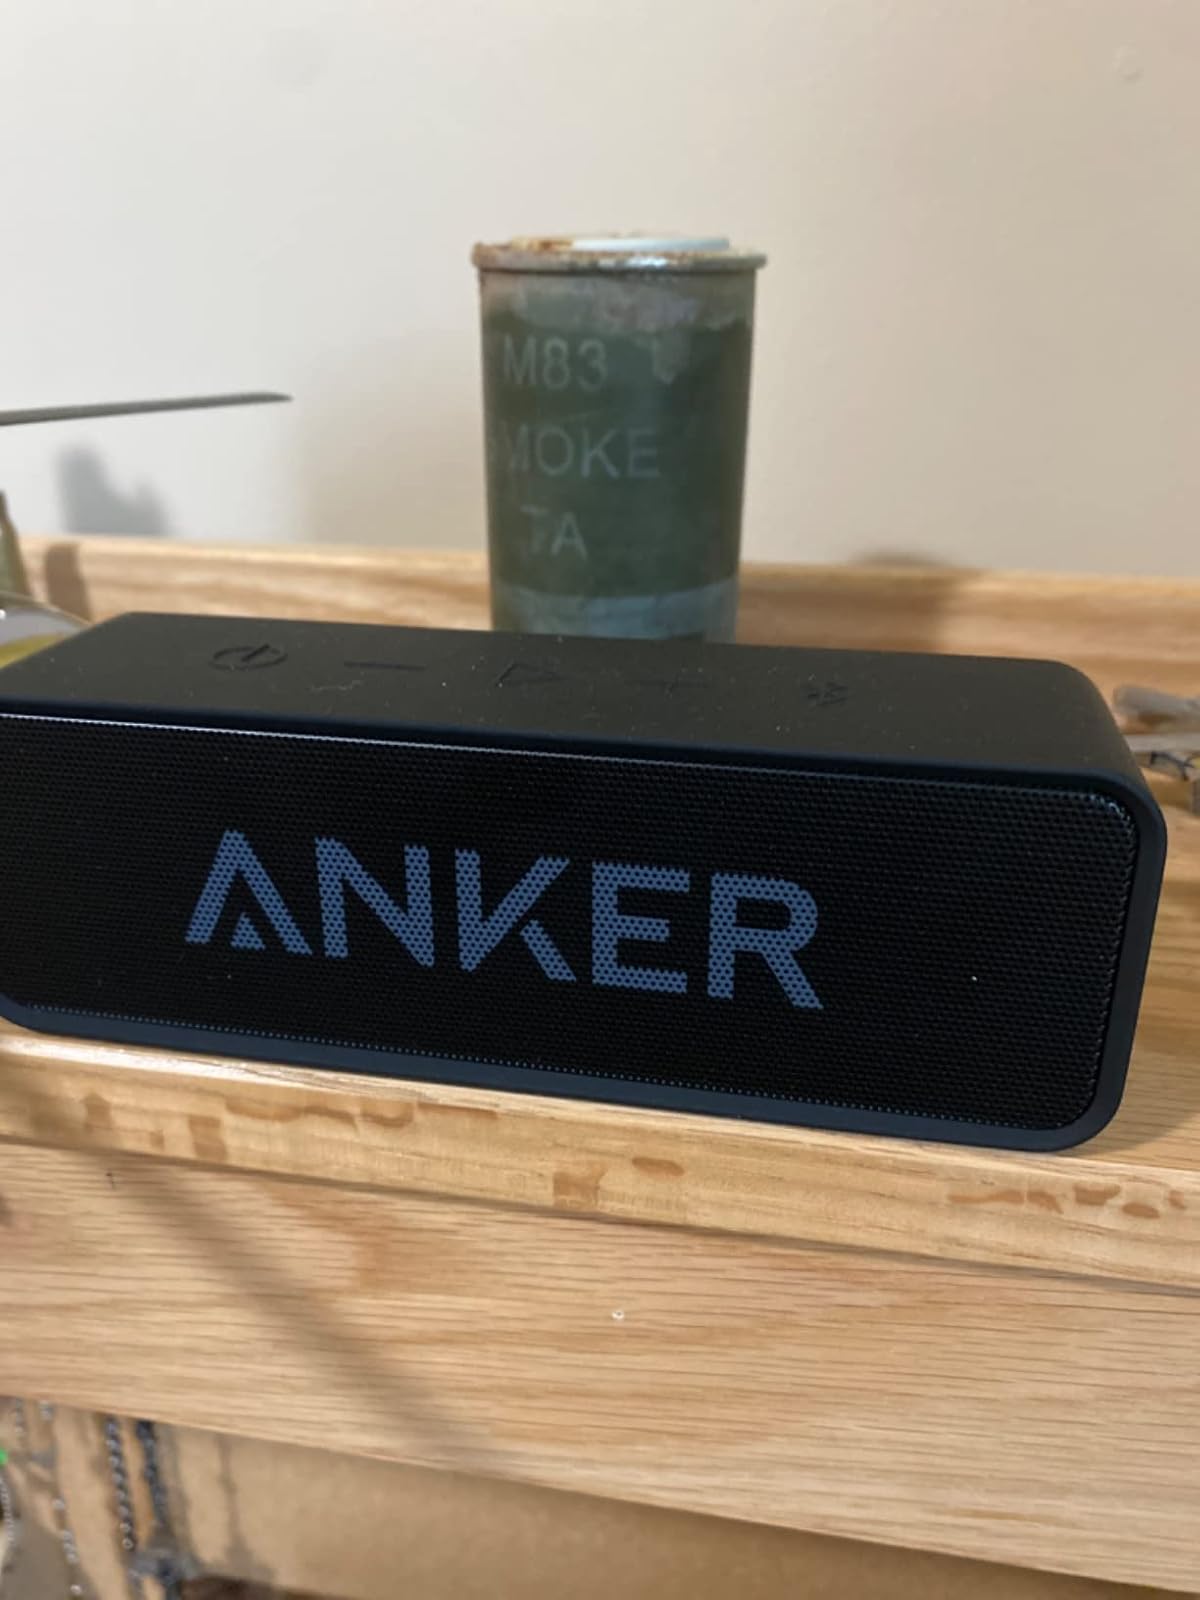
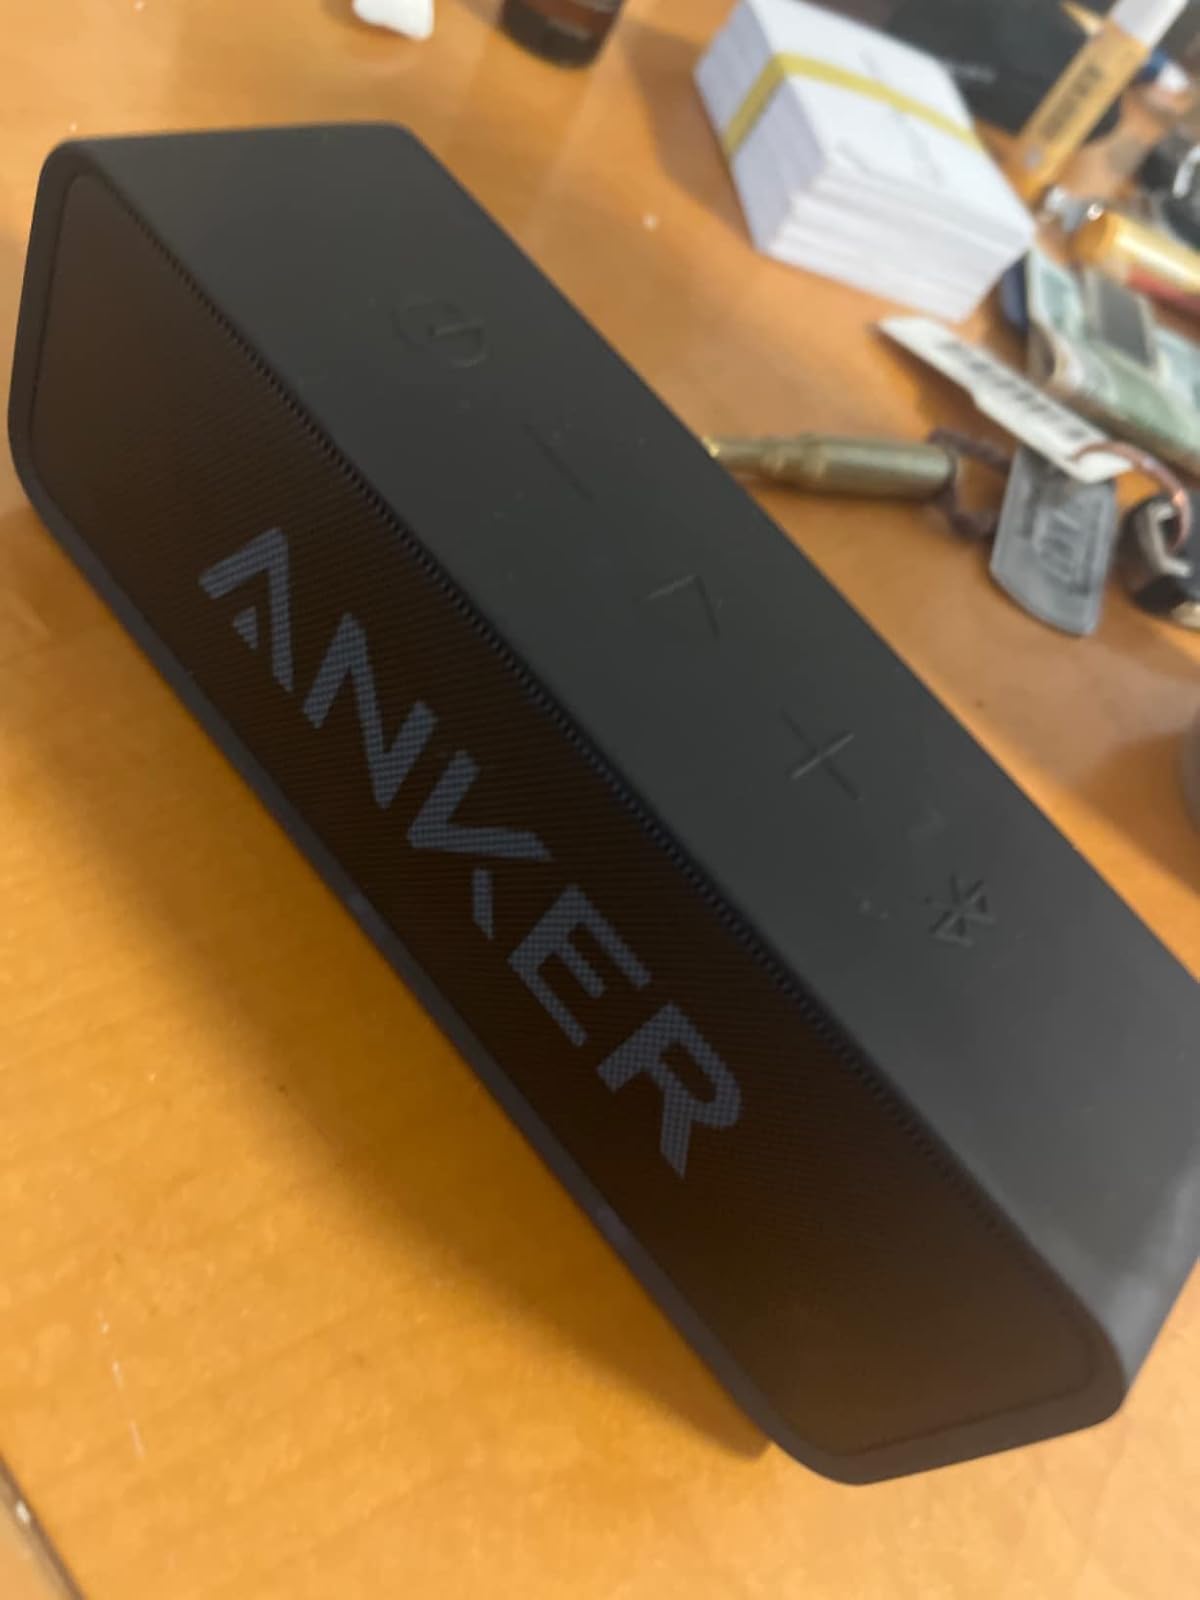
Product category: speaker
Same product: yes